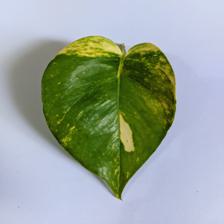
Label: Healthy